Anna Escobedo Cabral

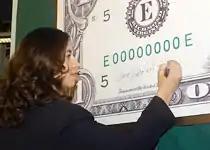
U.S. Treasurer provides signature for new US Currency, April 2005

Cabral was sworn in on January 19, 2005, becoming the highest-ranking Latina in the Bush administration and ending a seventeen-month vacancy in the office brought about by the resignation of Rosario Marin. John W. Snow, the Secretary of the Treasury, presided over the ceremony together with Senator Orrin G. Hatch, which was also attended by Alberto Gonzales, the chief White House Counsel who had just been nominated as the first Hispanic Attorney General. The first currency with Cabral's signature was printed in April the same year.